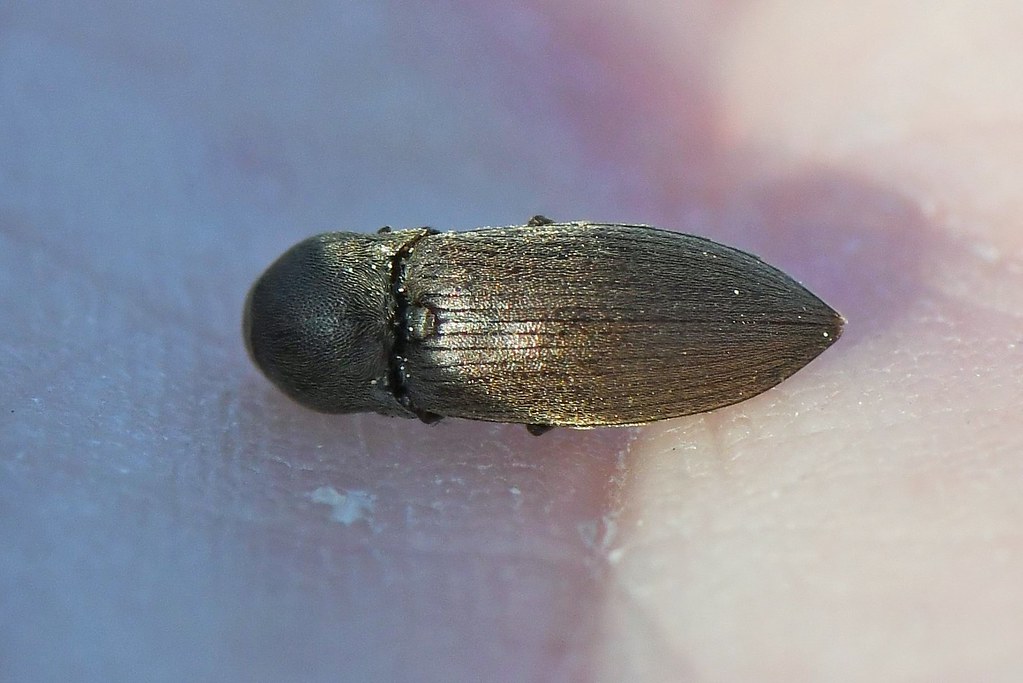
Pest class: clickbeetles_wireworms